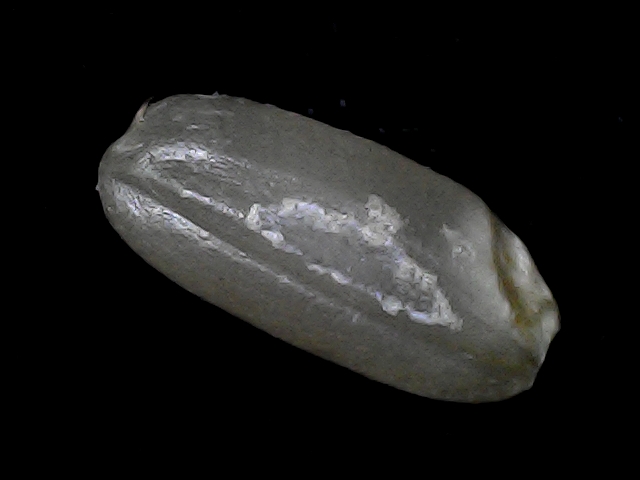
Rice variety: BD52